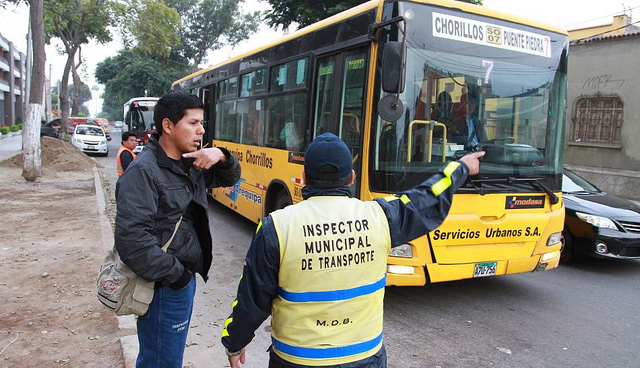
a yellow and black bus people and trees

A man pointing at something in front of a bus.